Regression dilution

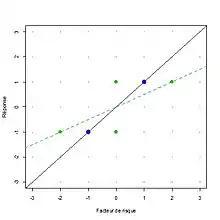
Suppose the green and blue data points capture the same data, but with errors (either +1 or -1 on x-axis) for the green points. Minimizing error on the y-axis leads to a smaller slope for the green points, even if they are just a noisy version of the same data.

It may seem counter-intuitive that noise in the predictor variable "x" induces a bias, but noise in the outcome variable "y" does not. Recall that linear regression is not symmetric: the line of best fit for predicting "y" from "x" (the usual linear regression) is not the same as the line of best fit for predicting "x" from "y".